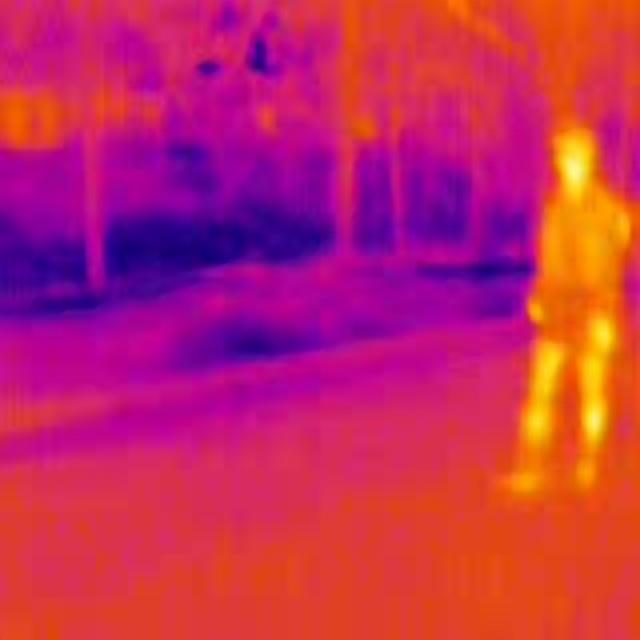
Detected objects:
label: person